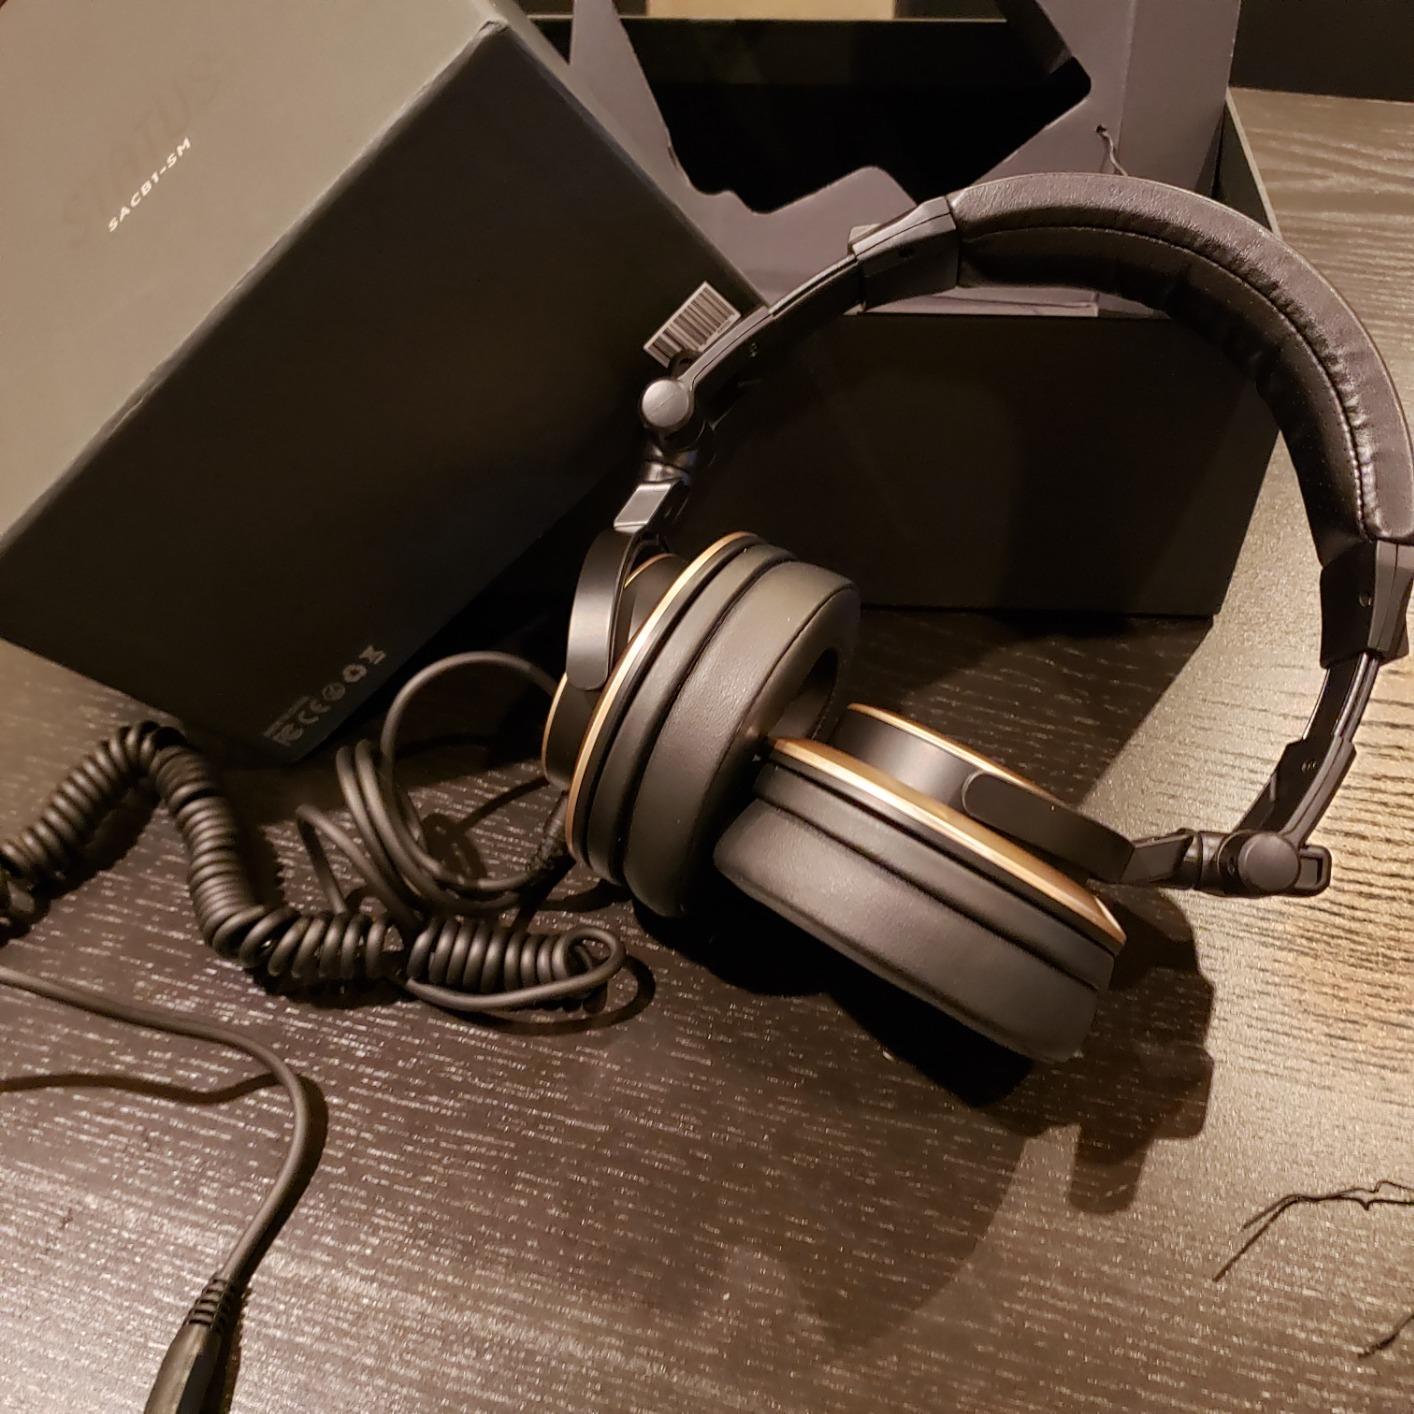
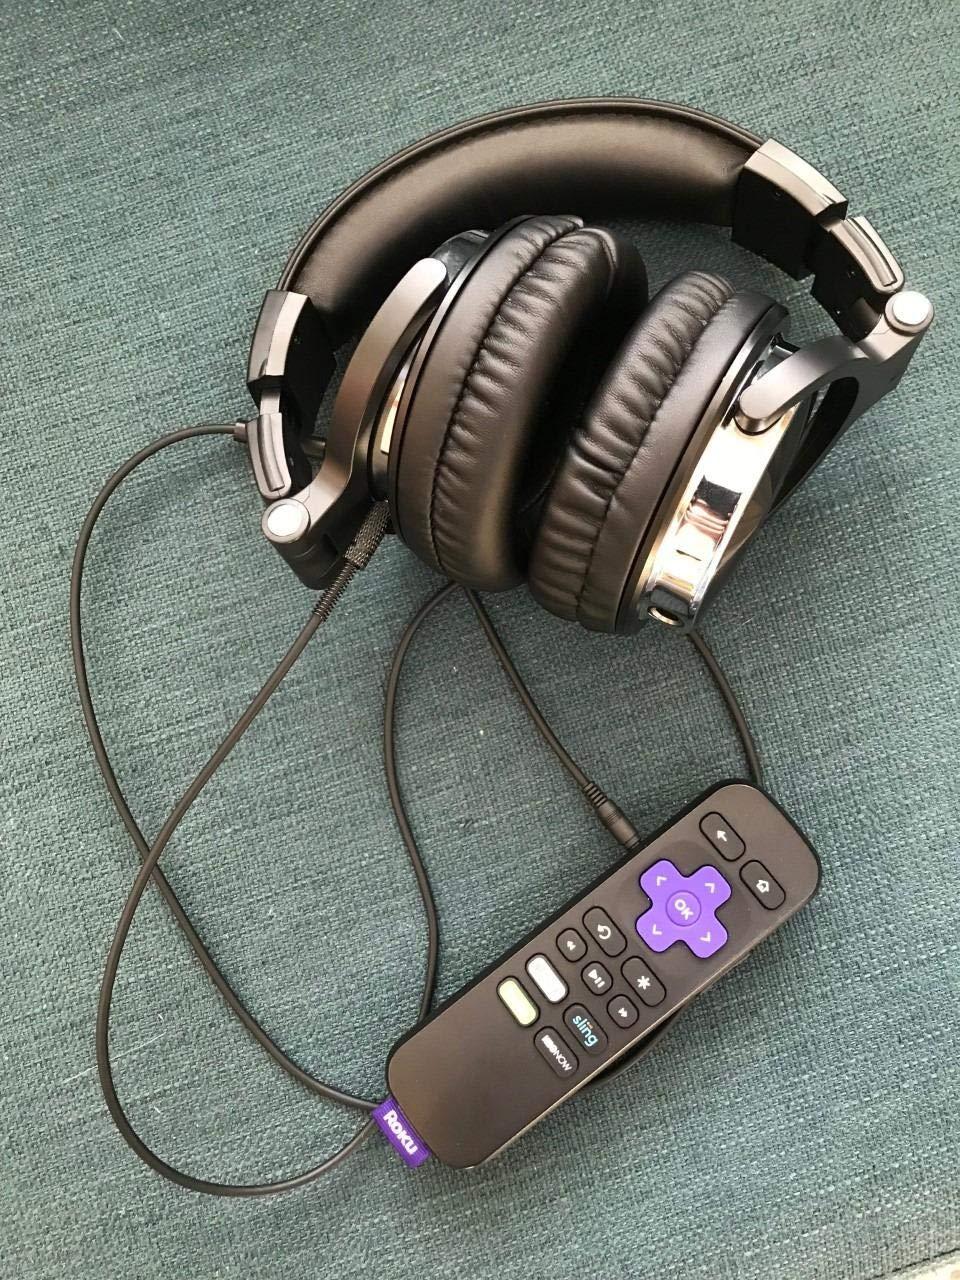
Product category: headphones
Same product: no